Northport Historic District

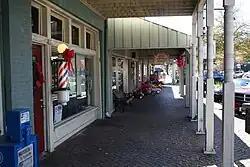

The Northport Historic District comprises the central business district of Northport, Alabama. The district comprises 20 blocks and 134 structures, dating mainly to the late 19th and early 20th centuries, particularly 1920–1925, when the town was rebuilt after a period of decline caused by an 1850 fire and the American Civil War. The earliest structures date to 1840. Most commercial buildings are brick one and two story buildings with flat roofs. Seven wood frame warehouses remain.